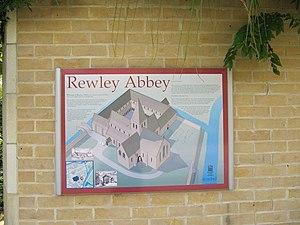
Cet article liste les abbayes cisterciennes actives ou ayant existé sur le territoire anglais actuel. Il s'agit des abbayes de religieux appartenant à l'ordre cistercien, ou aux ordres qui en sont issus.
L’abbaye de Rewley est une ancienne abbaye cistercienne située dans la rue éponyme à Oxford, en Angleterre. Comme la plupart des abbayes britanniques, elle a été fermée par Henry VIII durant la campagne de dissolution des monastères.